A Game for Girls

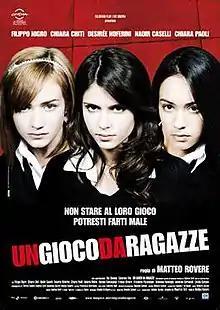

A Game for Girls is a 2008 Italian youth drama film directed by Matteo Rovere. It entered the competition at the 2008 Rome International Film Festival.